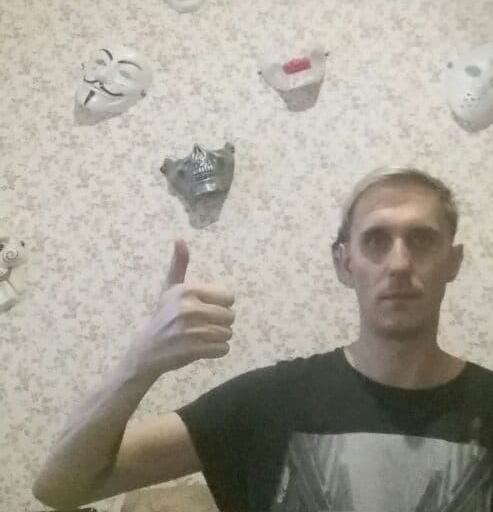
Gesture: like